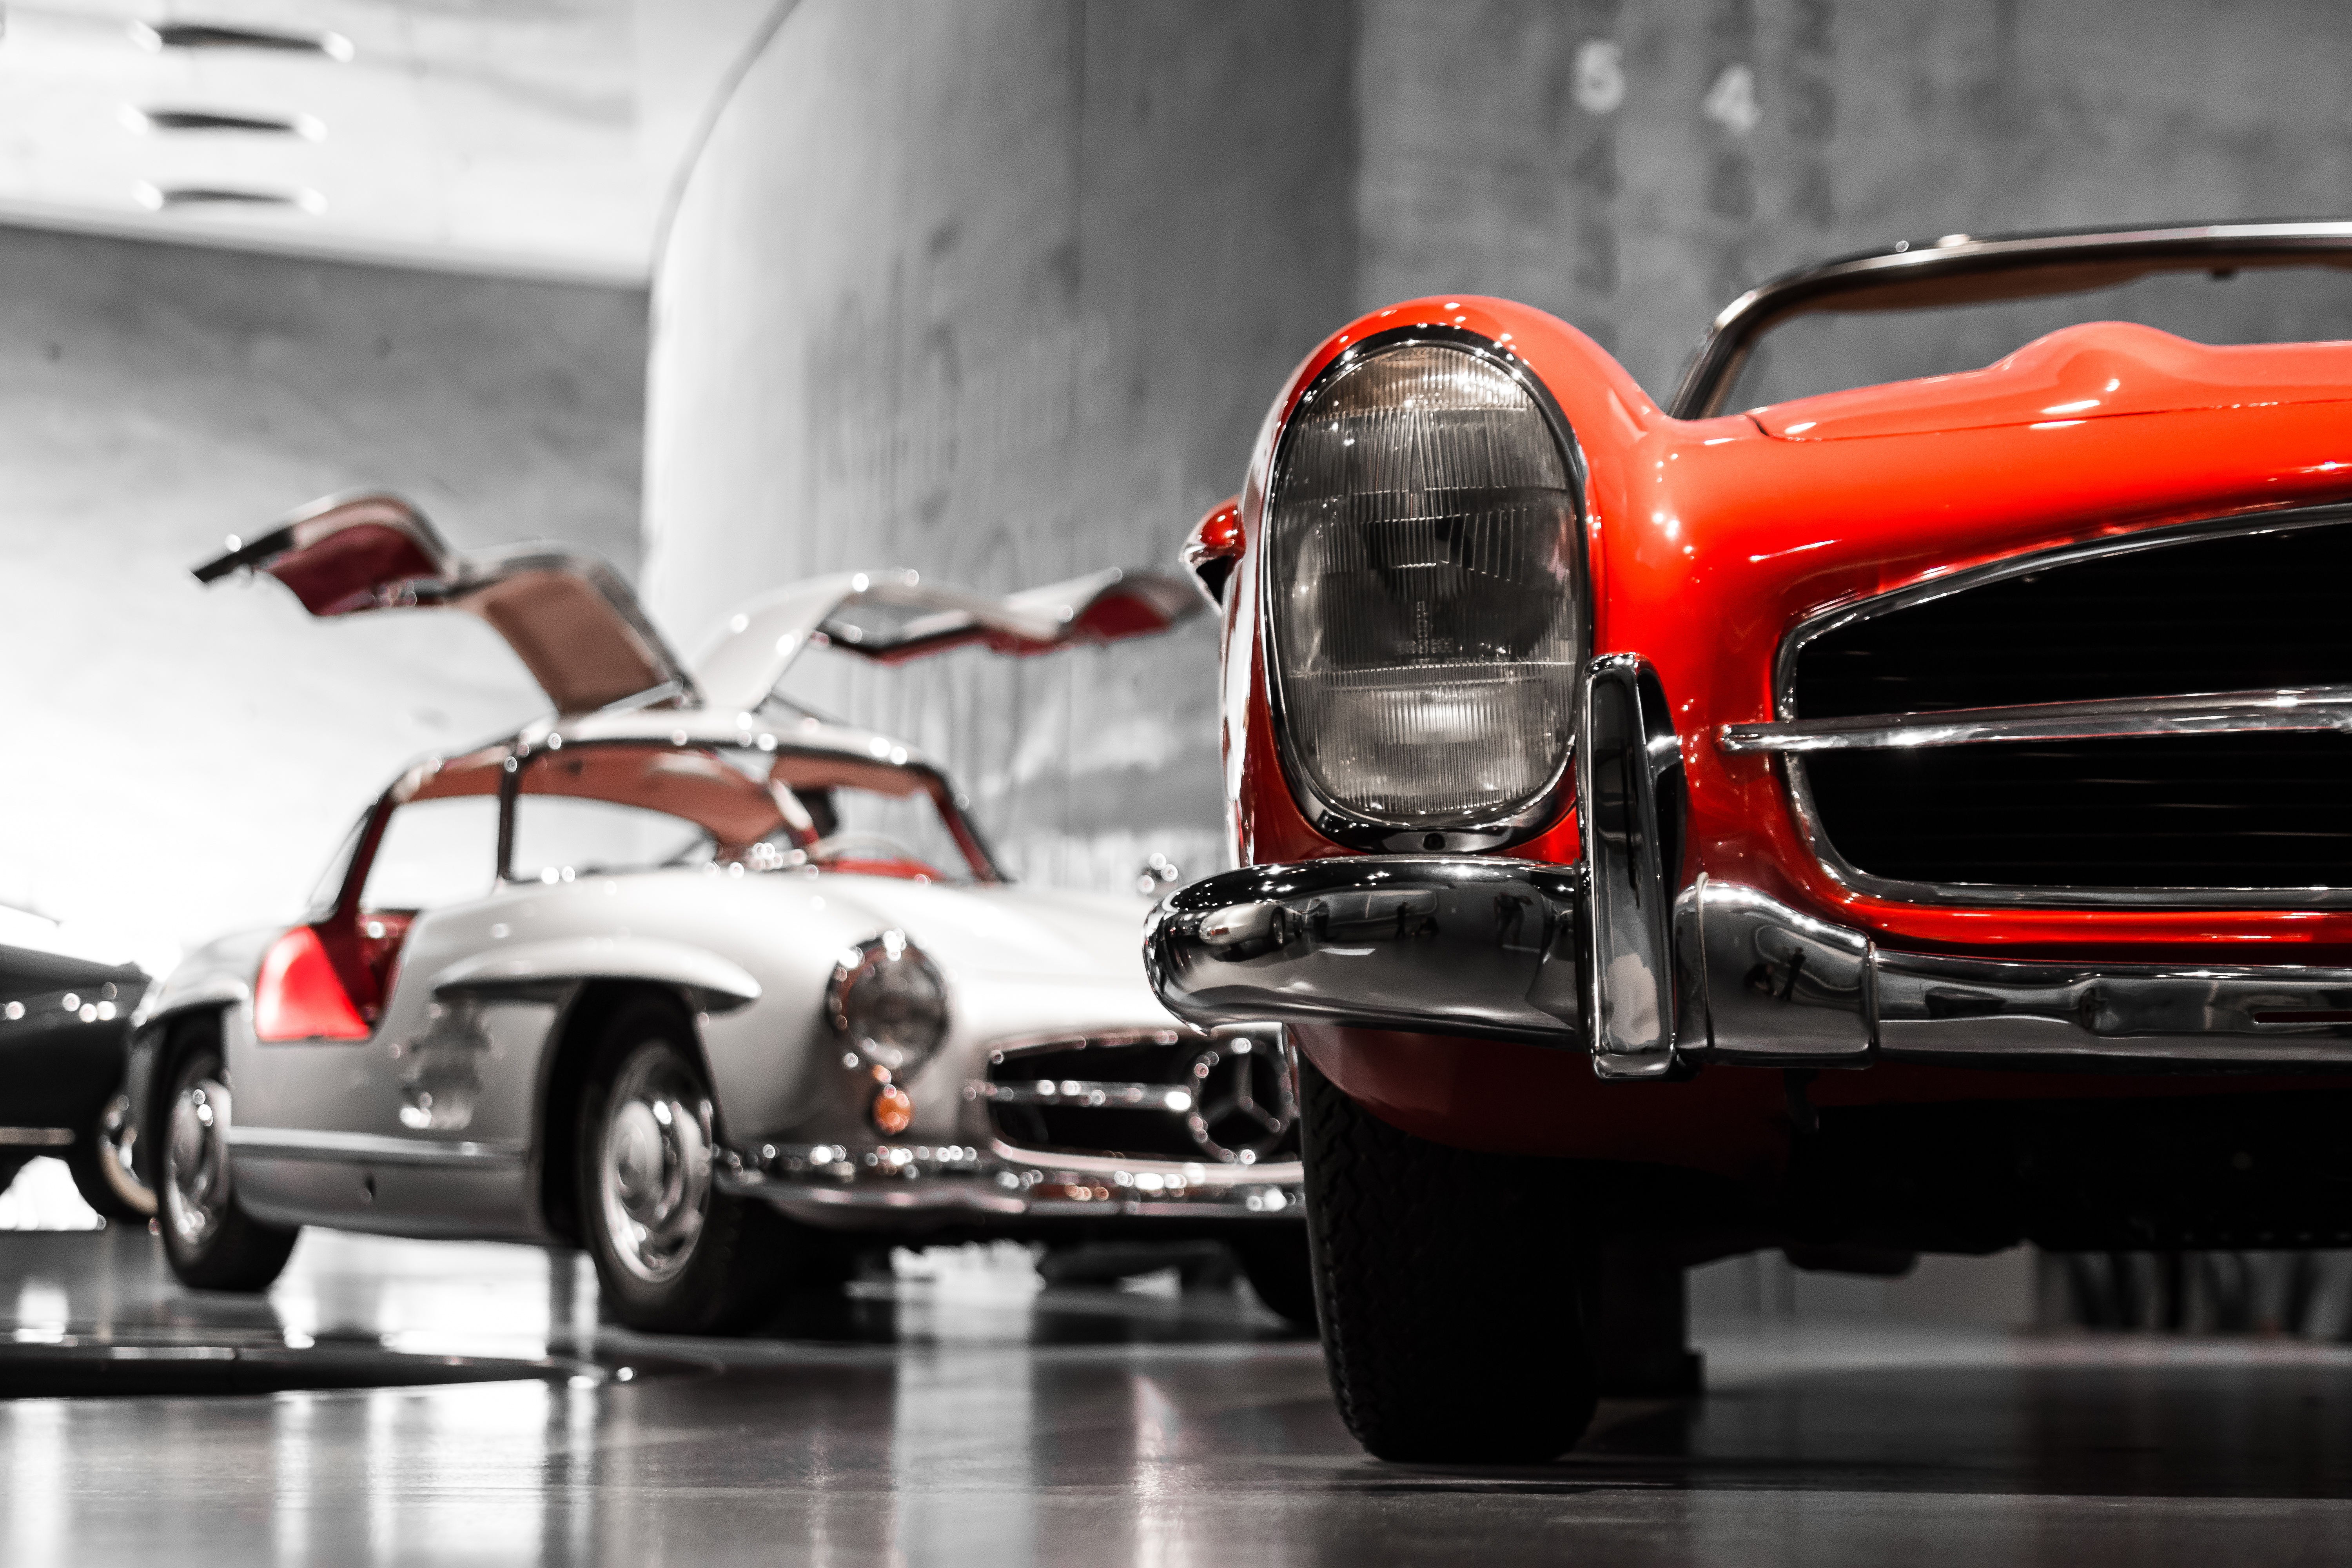
car, automobile, vehicle, automotive, sports car, motor vehicle, vintage car, muscle car, race car, supercar, chrome, cars, classic, mercedes benz, vehicles, antique car, car show, model car, auto show, concept car, land vehicle, automobile make, automotive design, luxury vehicle, performance car, mercedes benz 300sl